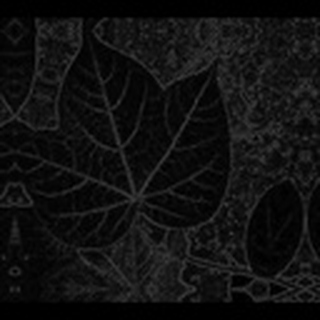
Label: healthy_cotton